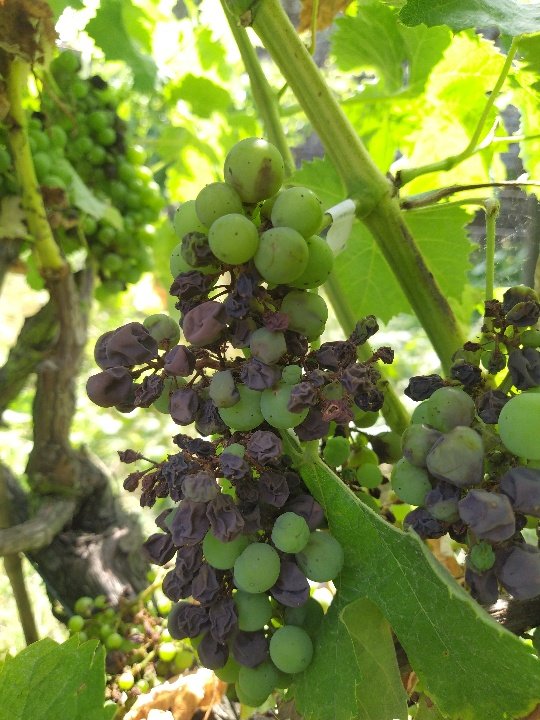
Berries visible: 132
Grape clusters: 3